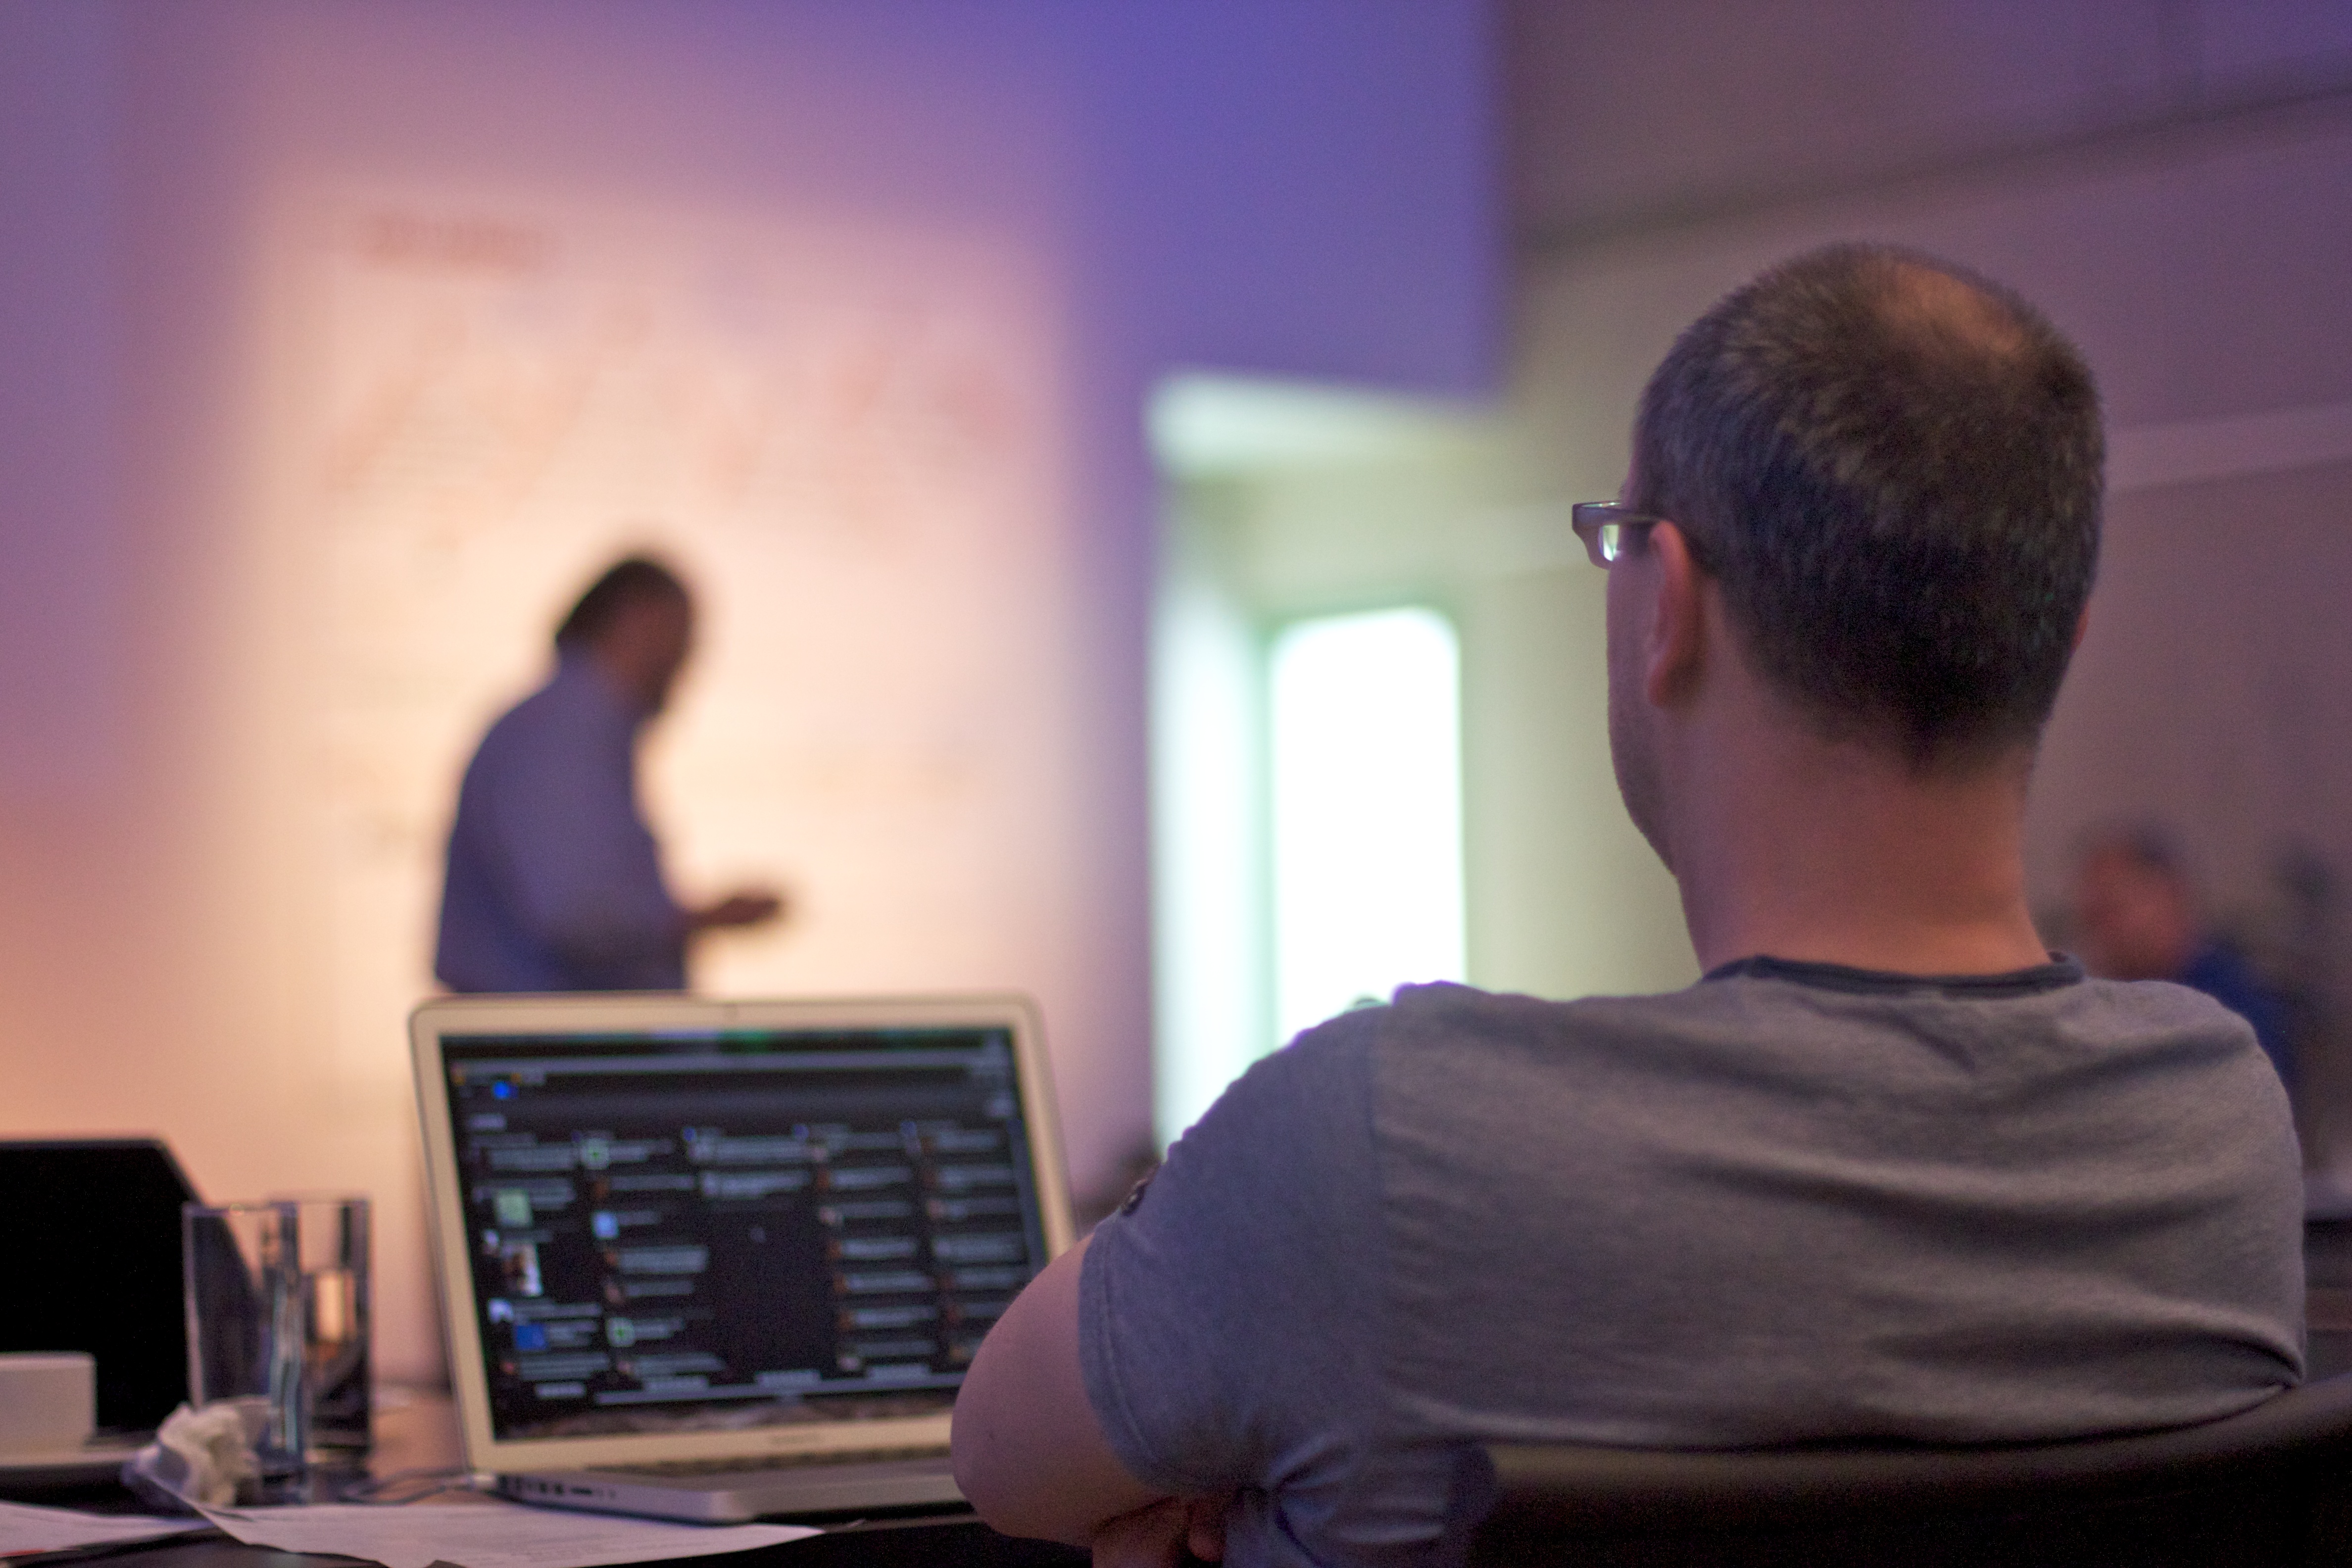
professional, conversation, hz10anz, academic conference